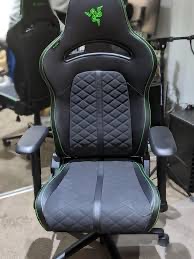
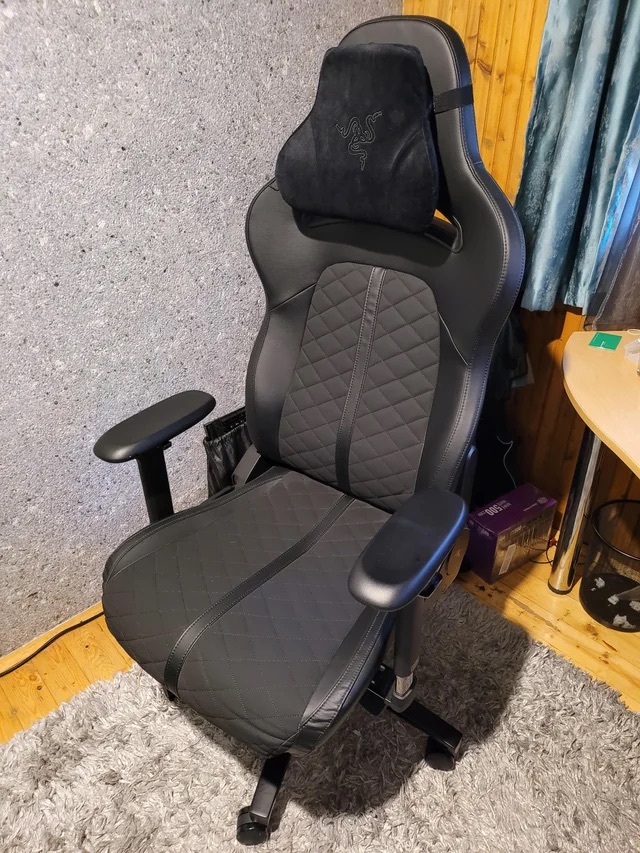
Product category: items_chair
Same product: yes